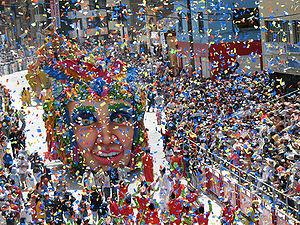
Vue d'un char du Carnaval de Negros y Blancos de Pasto intitulé ""Dioses Ancestrales"" et réalisé par Hugo Moncayo en 2007"
La Fête est un roman de l'écrivain français Roger Vailland, paru en 1960.
Le Carnaval des Noirs et Blancs de San Juan de Pasto, la capitale du département de Nariño frontalier avec l'Équateur, est un des plus beaux et plus importants carnavals colombien avec celui de Barranquilla et de Riosucio. Il a lieu tous les ans, du 2 au 7 janvier, soit hors du cadre calendaire traditionnel des fêtes carnavalesques autour du Mardi gras.
Cet article recense les pratiques inscrites au patrimoine culturel immatériel en Colombie.
Le carnaval est un type de fête relativement répandu en Europe et en Amérique. Il consiste généralement en une période où les habitants de la ville sortent déguisés et se retrouvent pour chanter, danser, faire de la musique dans les rues, jeter des confettis et serpentins, défiler, éventuellement autour d’une parade.